Najwa Karam

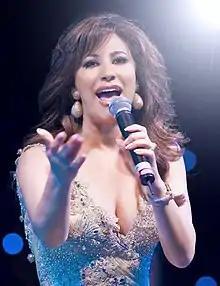
Karam in December 2008

On July 17, 2008, Rotana released Karam's 17th studio album, "Am Bimzah Maak (I'm Joking with you)". The album received considerable success and positive reviews. The album contained eight songs. One of the most famous Arabic composers Melhim Baraket composed two songs from the album: "Kammil 3ala Rouhi" and "Gatalna El Khof". The album stayed for three months #1 in Virgin Mega Store Lebanon, 4 weeks #1 in UAE Virgin Mega Store, 8 Weeks in Saudi Arabia, etc.; Rotana, Karam's production company, said that Najwa Karam's last album "Am Bimzah Maak", was one of the top 3 best-selling (Rotana) albums in the Middle East. It was chosen by Virgin MegaStore Jordan, as the Top 3 most selling albums in 2008.